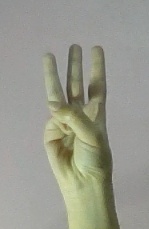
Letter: thaa